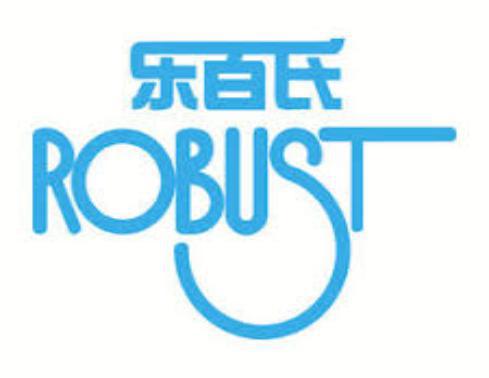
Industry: Food